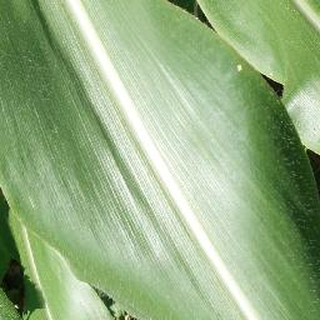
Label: healthy_corn